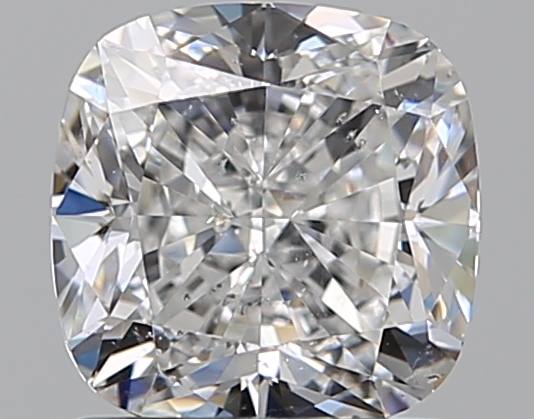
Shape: cushion
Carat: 1.22
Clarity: SI2
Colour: E
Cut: EX
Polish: EX
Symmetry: EX
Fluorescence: N
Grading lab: GIA
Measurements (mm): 5.91 x 5.87 x 4.07